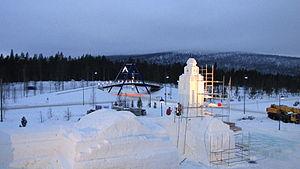
ICIUM Wonderworld of Ice ou le monde merveilleux de la glace est un parc d'attractions hivernal construit à Levi en Finlande. Il regroupe des sculptures sur neige et sur glace. Le parc a ouvert ses portes pour la première fois le 18 décembre 2010 et s'étend sur une surface d'environ un hectare.